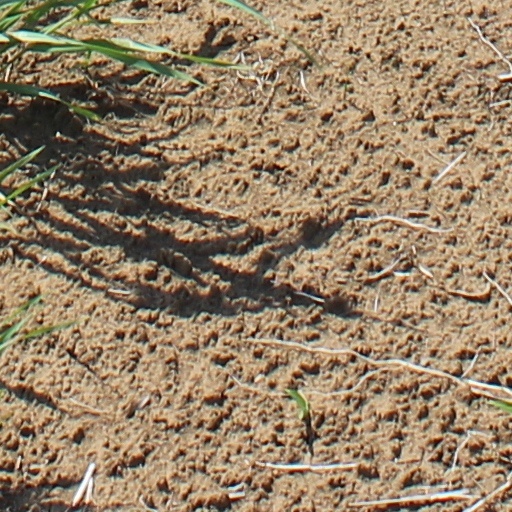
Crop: wheat